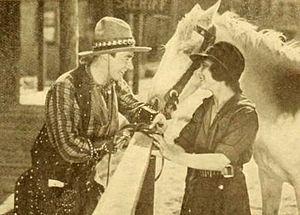
Go West, Young Man est un film américain réalisé par Harry Beaumont et sorti en 1918.